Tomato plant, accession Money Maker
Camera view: bottom (45 deg); turntable rotation: 90 degrees
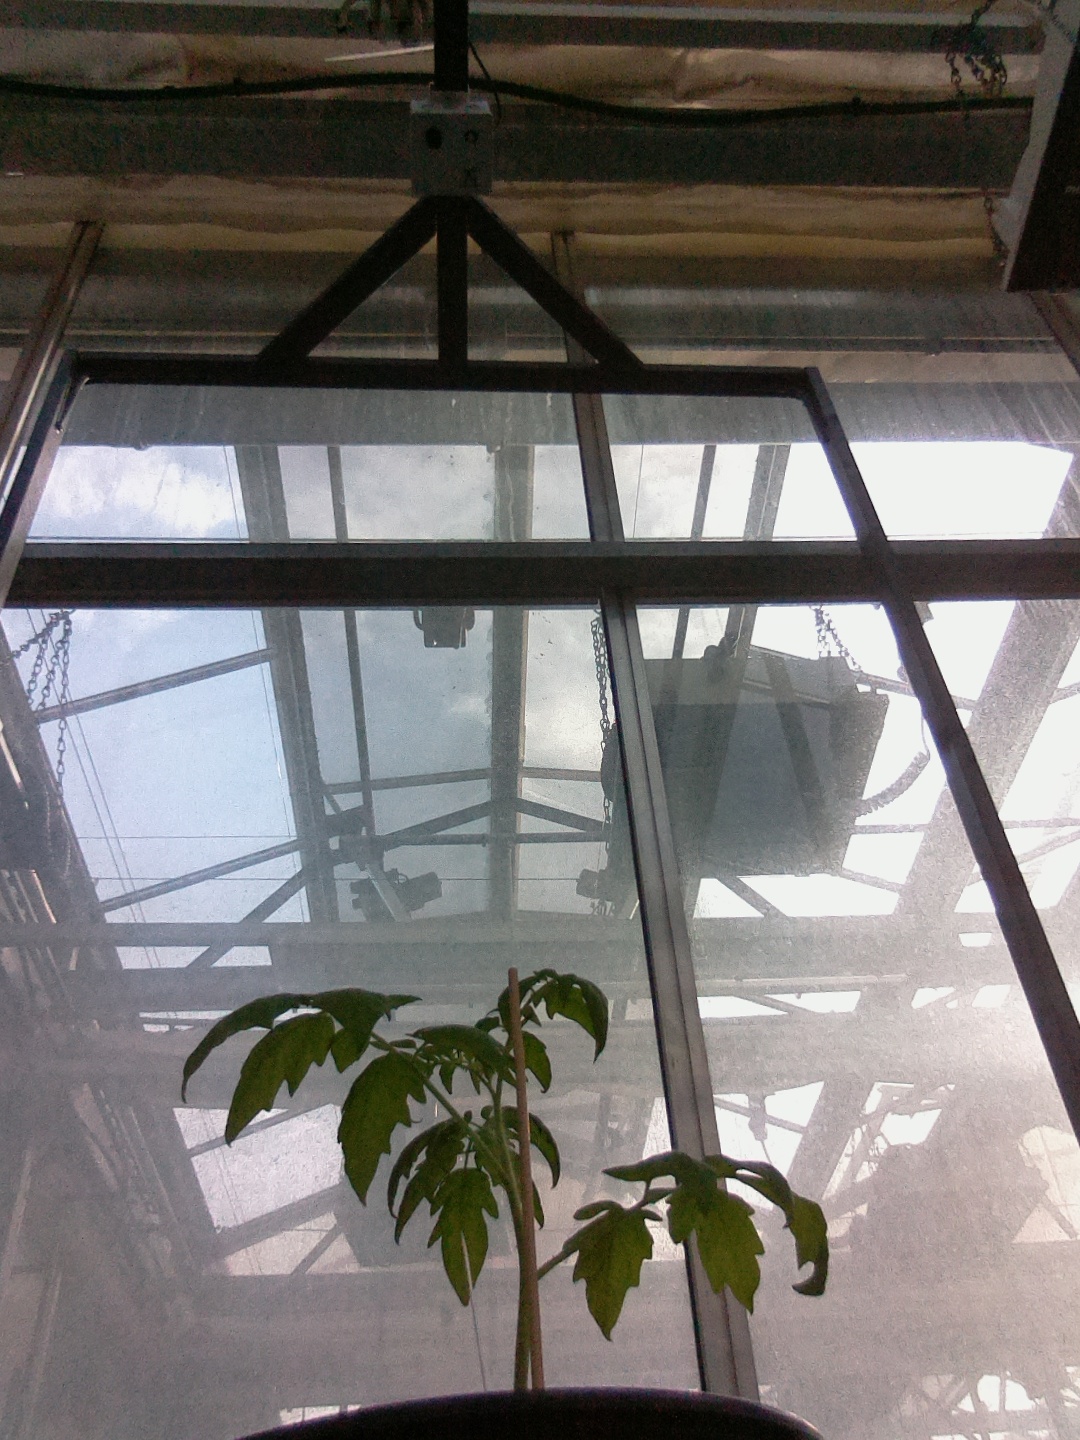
BBCH growth stage 13: 6 of true leaves visible